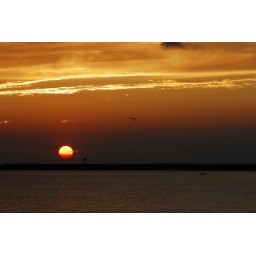
View from the porch of my sister's beach house in Salter Path, NC.